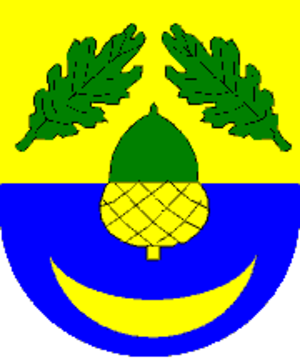
Dubčany est une commune du district et de la région d'Olomouc, en République tchèque. Sa population s'élevait à 243 habitants en 2018.